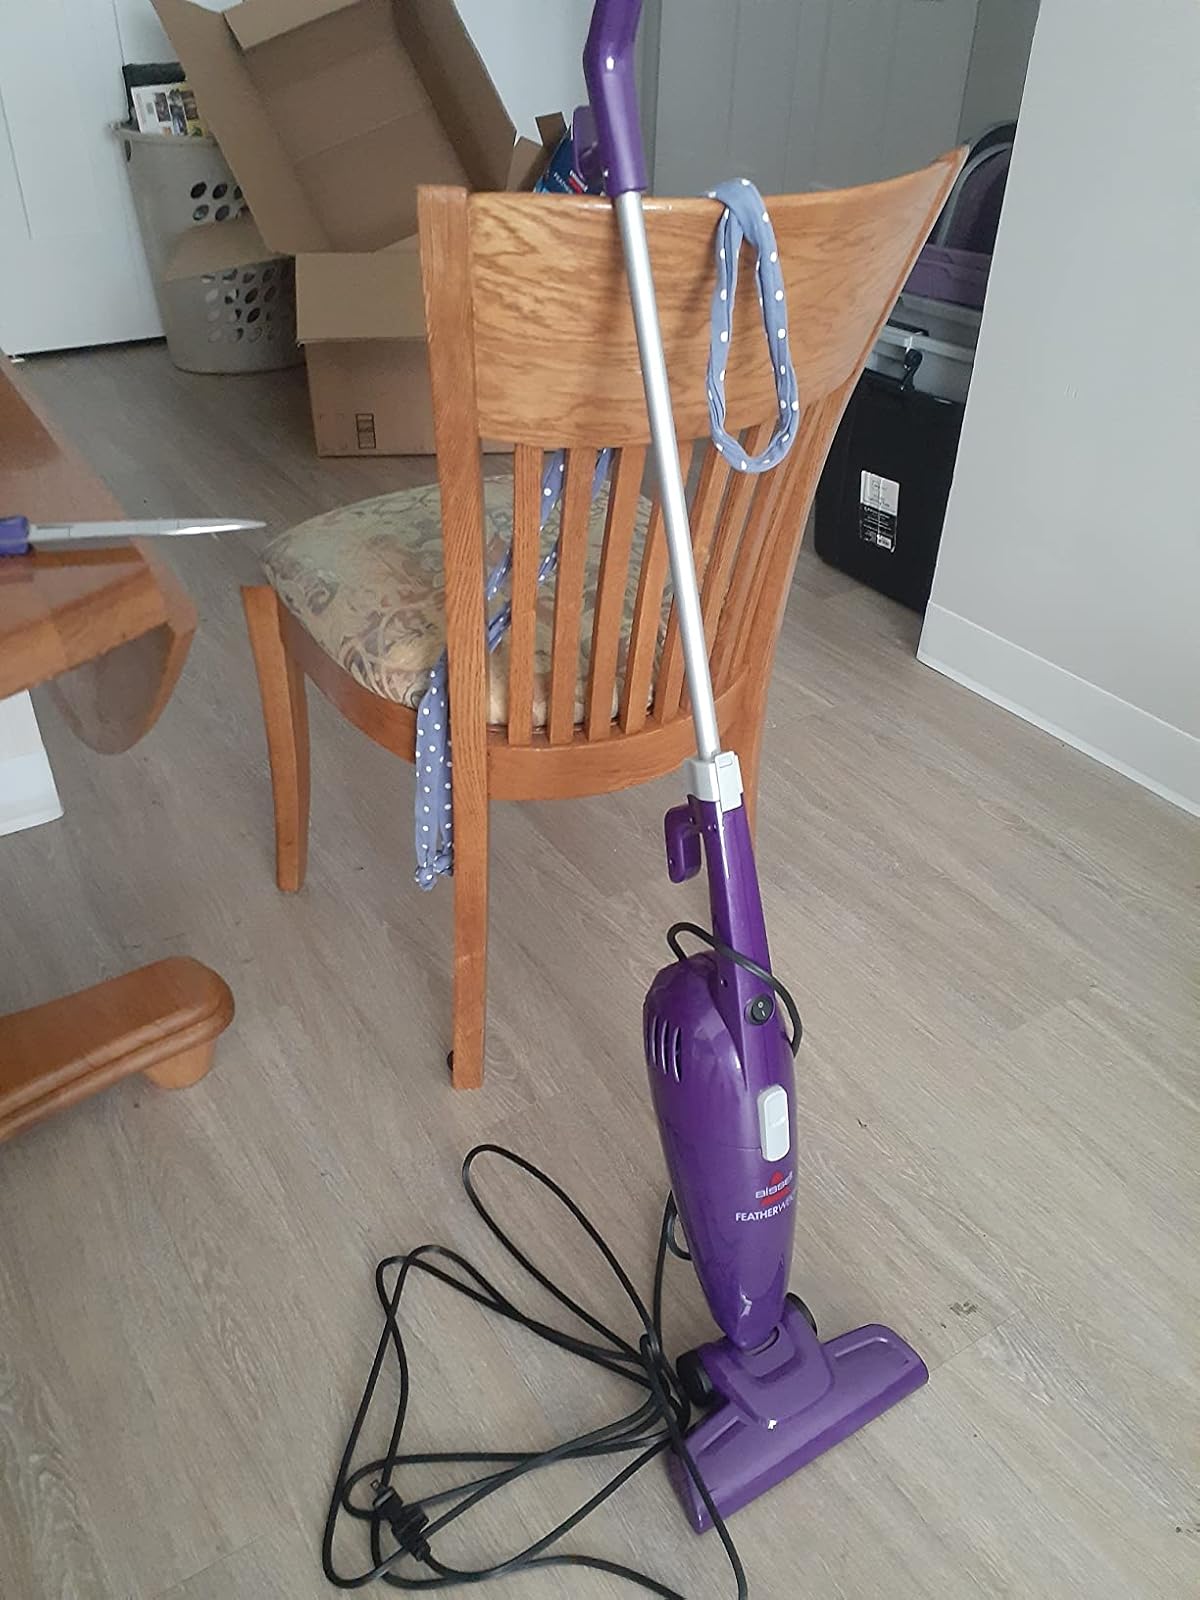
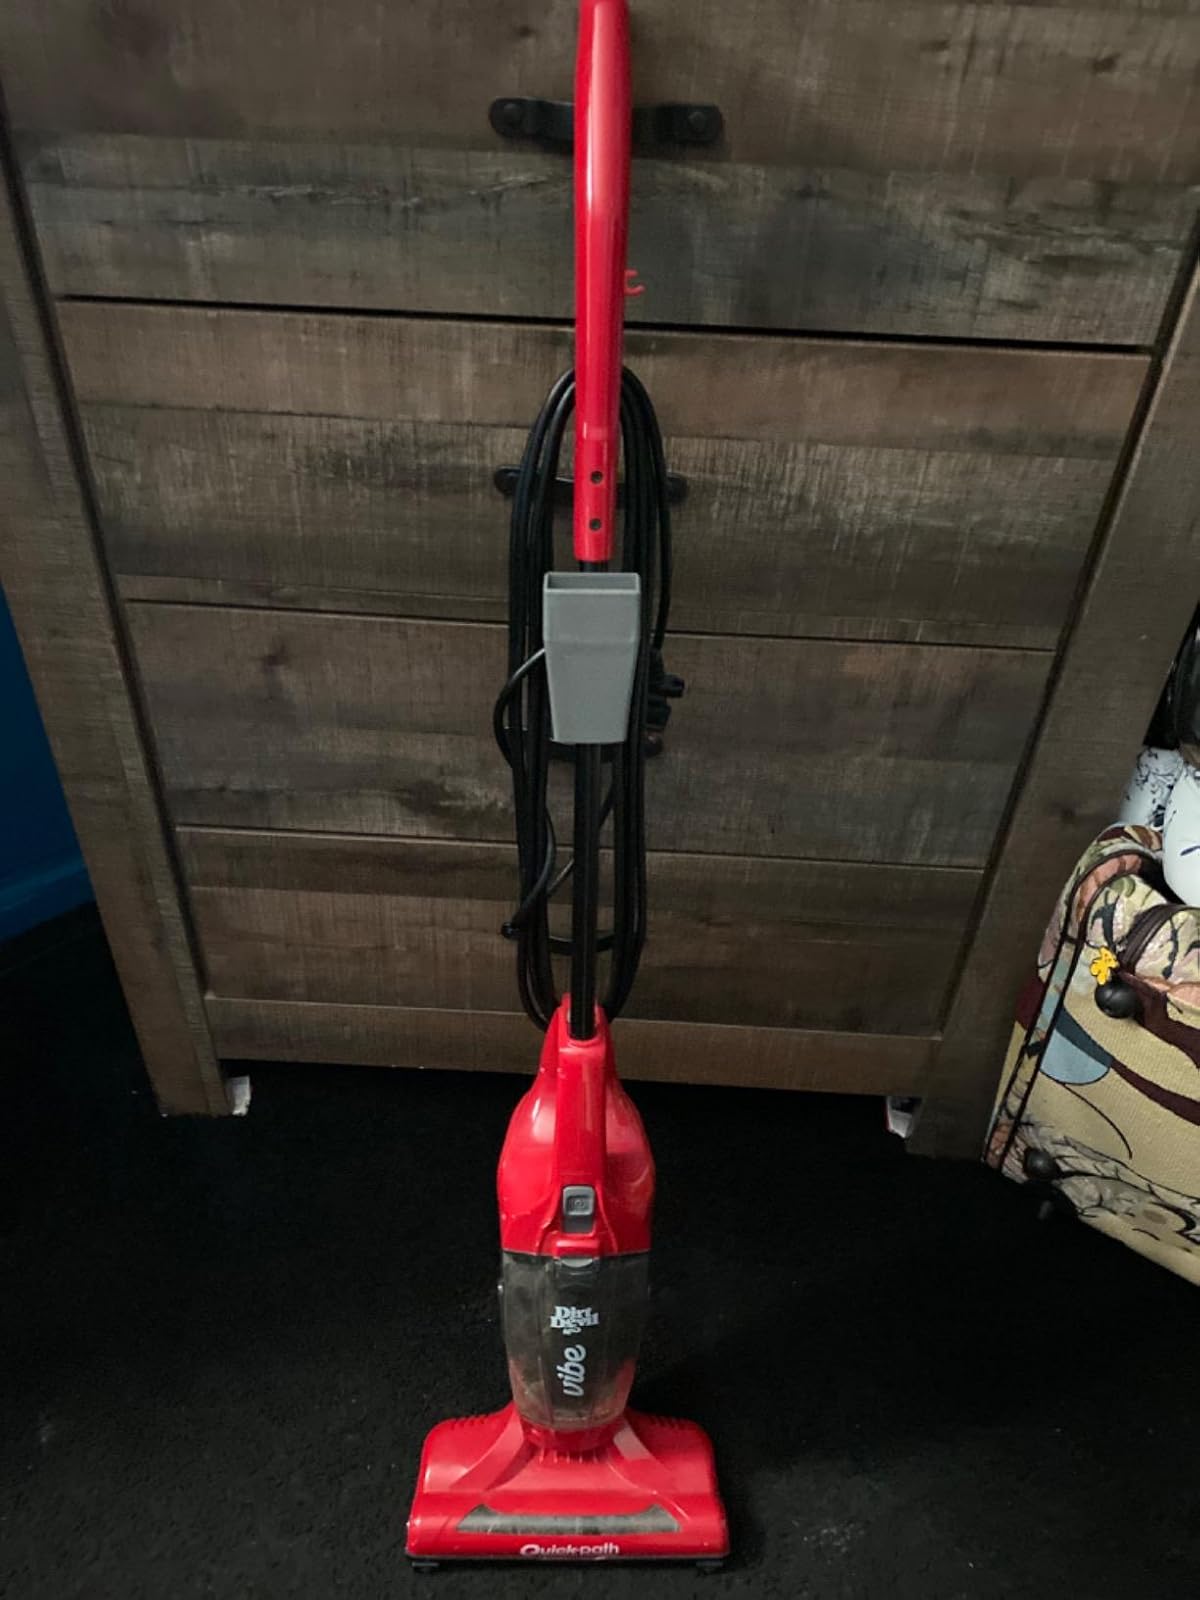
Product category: items_vacuum
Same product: no